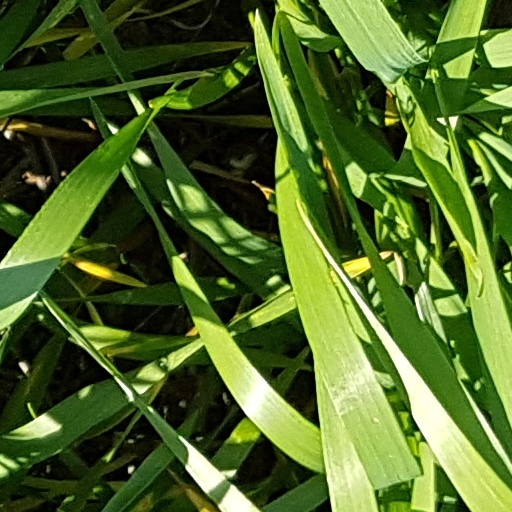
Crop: wheat